Lebanese wine

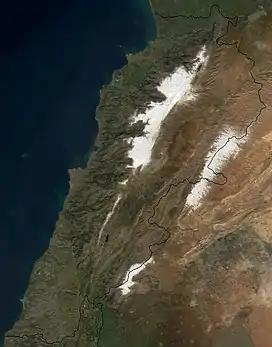
Map of Lebanon

In 1976, amid the invasion of 30,000 Syrian troops and the devastation of the Lebanese Civil War (1975–1990), Serge Hochar of Château Musar faced a fractured market and an inability to sell the wines in his cellars, but he seized the opportunity to export them to the UK. After the invasion of Israel in 1982, 80 hectares of Château Musar vineyards in the Bekaa Valley became the frontline between Syrian and Israeli tanks, but loyal Bedouin pickers collected the grapes, and Musar trucks managed to reach the winery. Frenchman Yves Morard of Chateau Kefraya was arrested as a spy during the Israeli invasion, and was only released when he proved to the Israelis that he knew how to make wine. Despite the war, a few wineries, like Château Kefraya, were founded during this period.